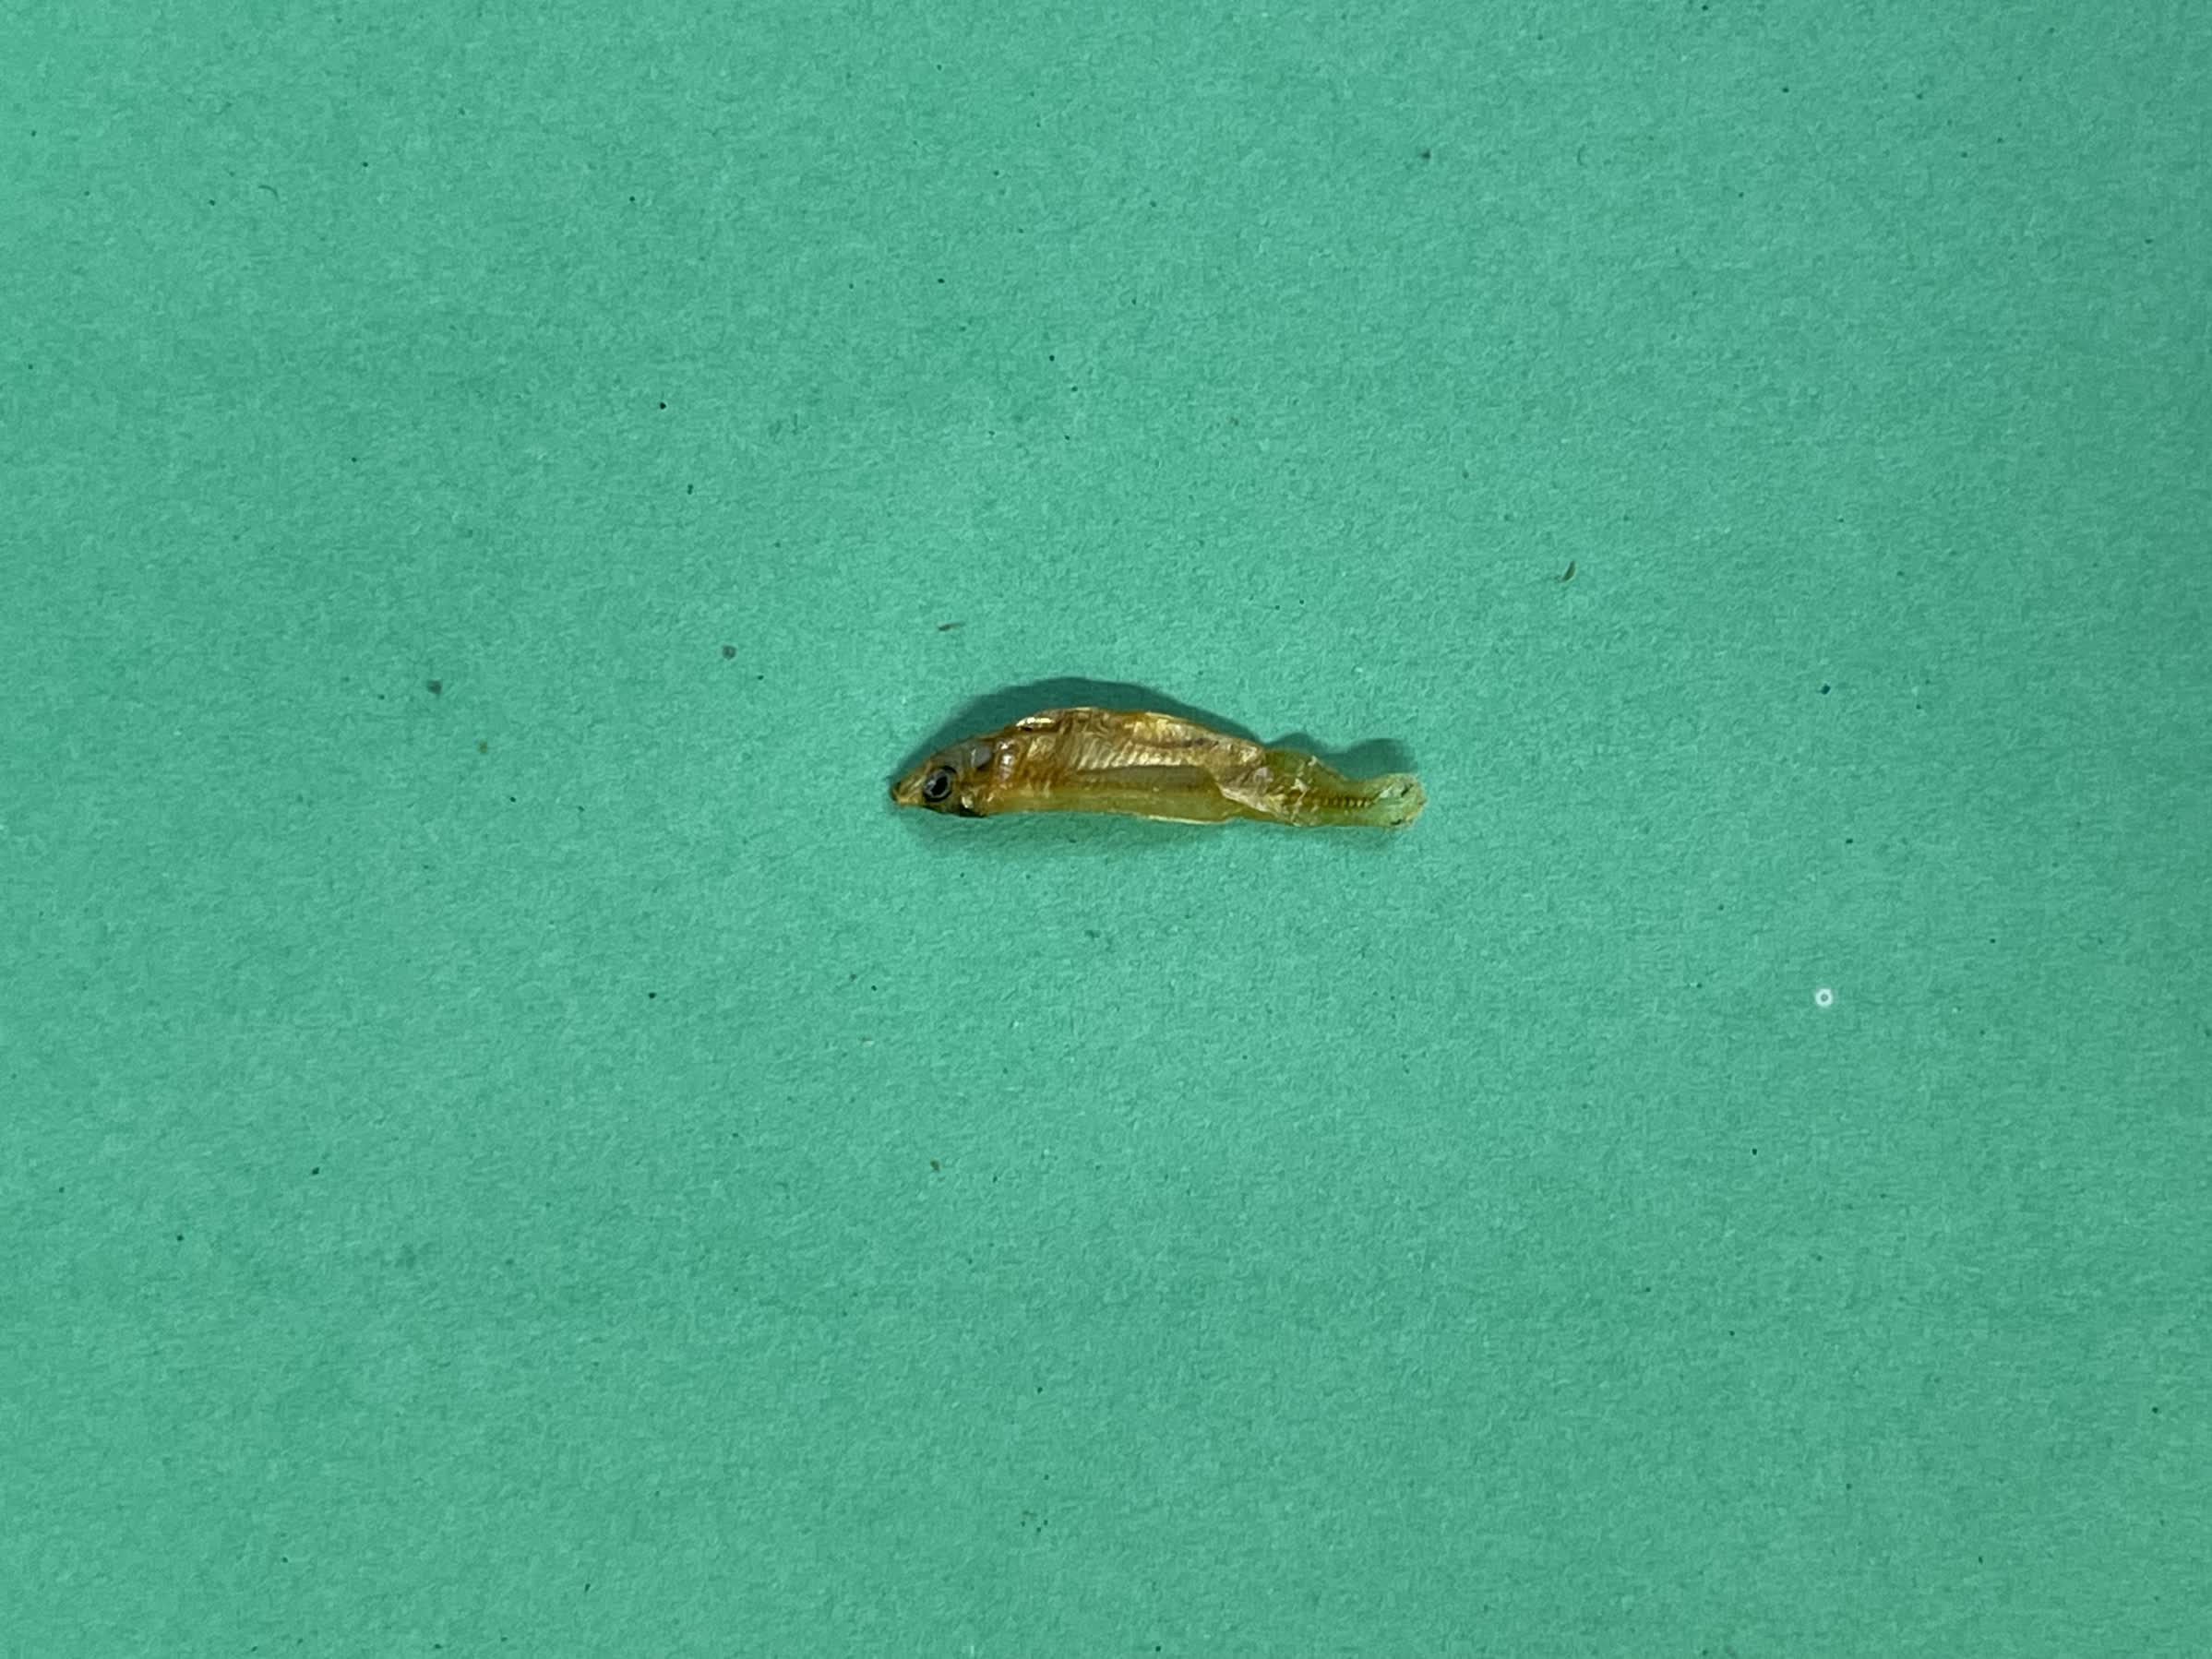
Species: kachki